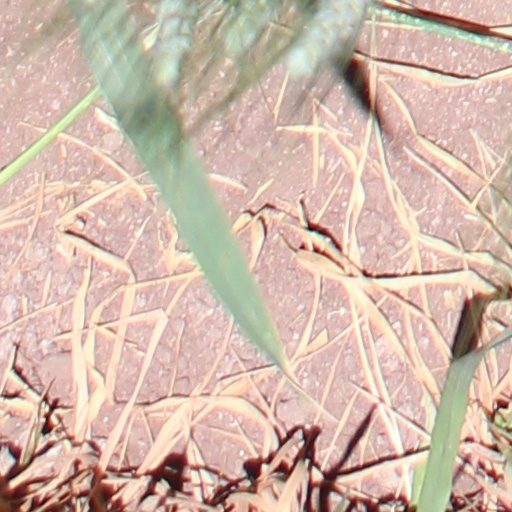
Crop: wheat